History of the Peru national football team

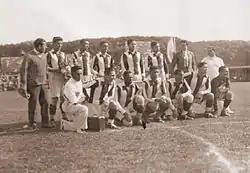
Peru in the 1927 South American Championship.

The Peruvian Football Federation joined CONMEBOL in 1925, but internal and economic problems prevented the creation of a national team that would officially represent the country internationally. In 1922, an unofficial national team played against an Uruguayan team sponsored by the Uruguayan Football Association. Subsequent years saw talented Peruvian football players gain international interest in their skills, which inspired Peruvian clubs to tour with success throughout South America to places such as Colombia, Venezuela, and Chile. Thanks to significant numbers of British residents in Peru, the acceptance of the game by the local elites, and the rapid development of the sport among the urban poor of "La Victoria" district in Lima, Peru formed the strongest footballing culture in the Andean region at this time.